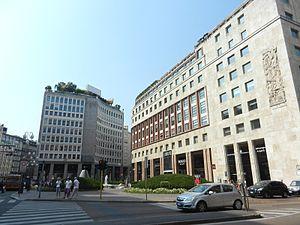
Milan [milɑ̃] est une ville d'Italie située au nord du pays, à proximité des Alpes. Chef-lieu de la région Lombardie, située au milieu de la plaine du Pô, la ville de Milan compte 1 404 239 en 2019, ce qui en fait la deuxième ville d'Italie en nombre d'habitants. La Ville métropolitaine de Milan compte 3 261 873 d'habitants en 2019. Elle constitue toutefois la plus grande aire urbaine du pays, avec ses 7 123 563 d'habitants en 2009. Région dynamique et densément peuplée, cœur industriel et poumon financier de l'Italie, elle représente la partie méridionale de la dorsale européenne, aussi appelée « Banane bleue ».